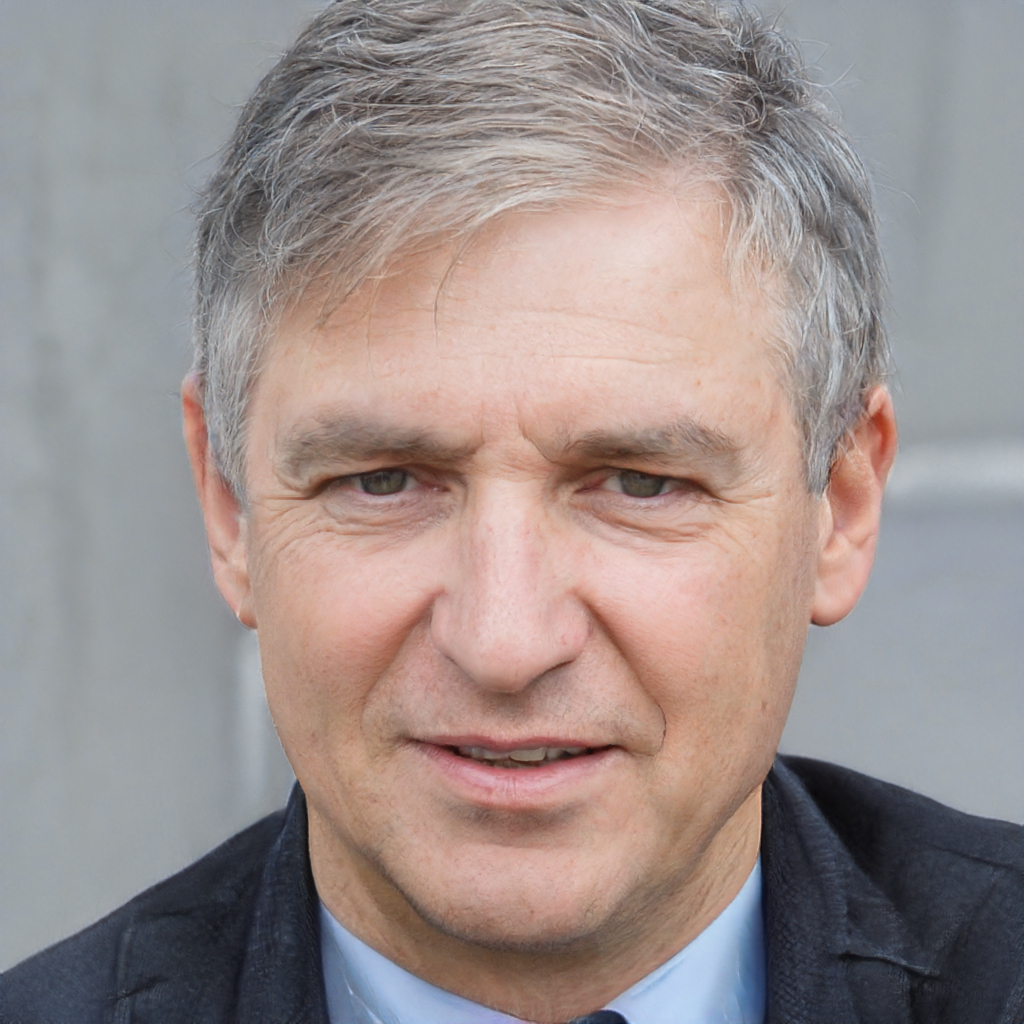
Gender: Male